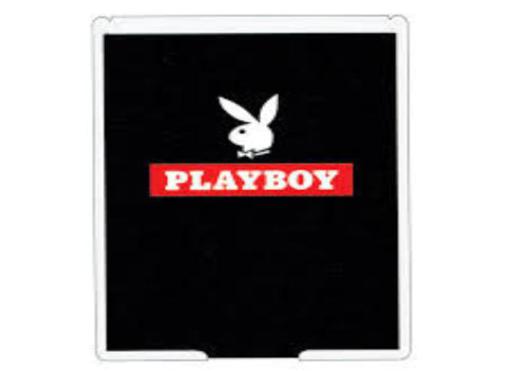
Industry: Clothes